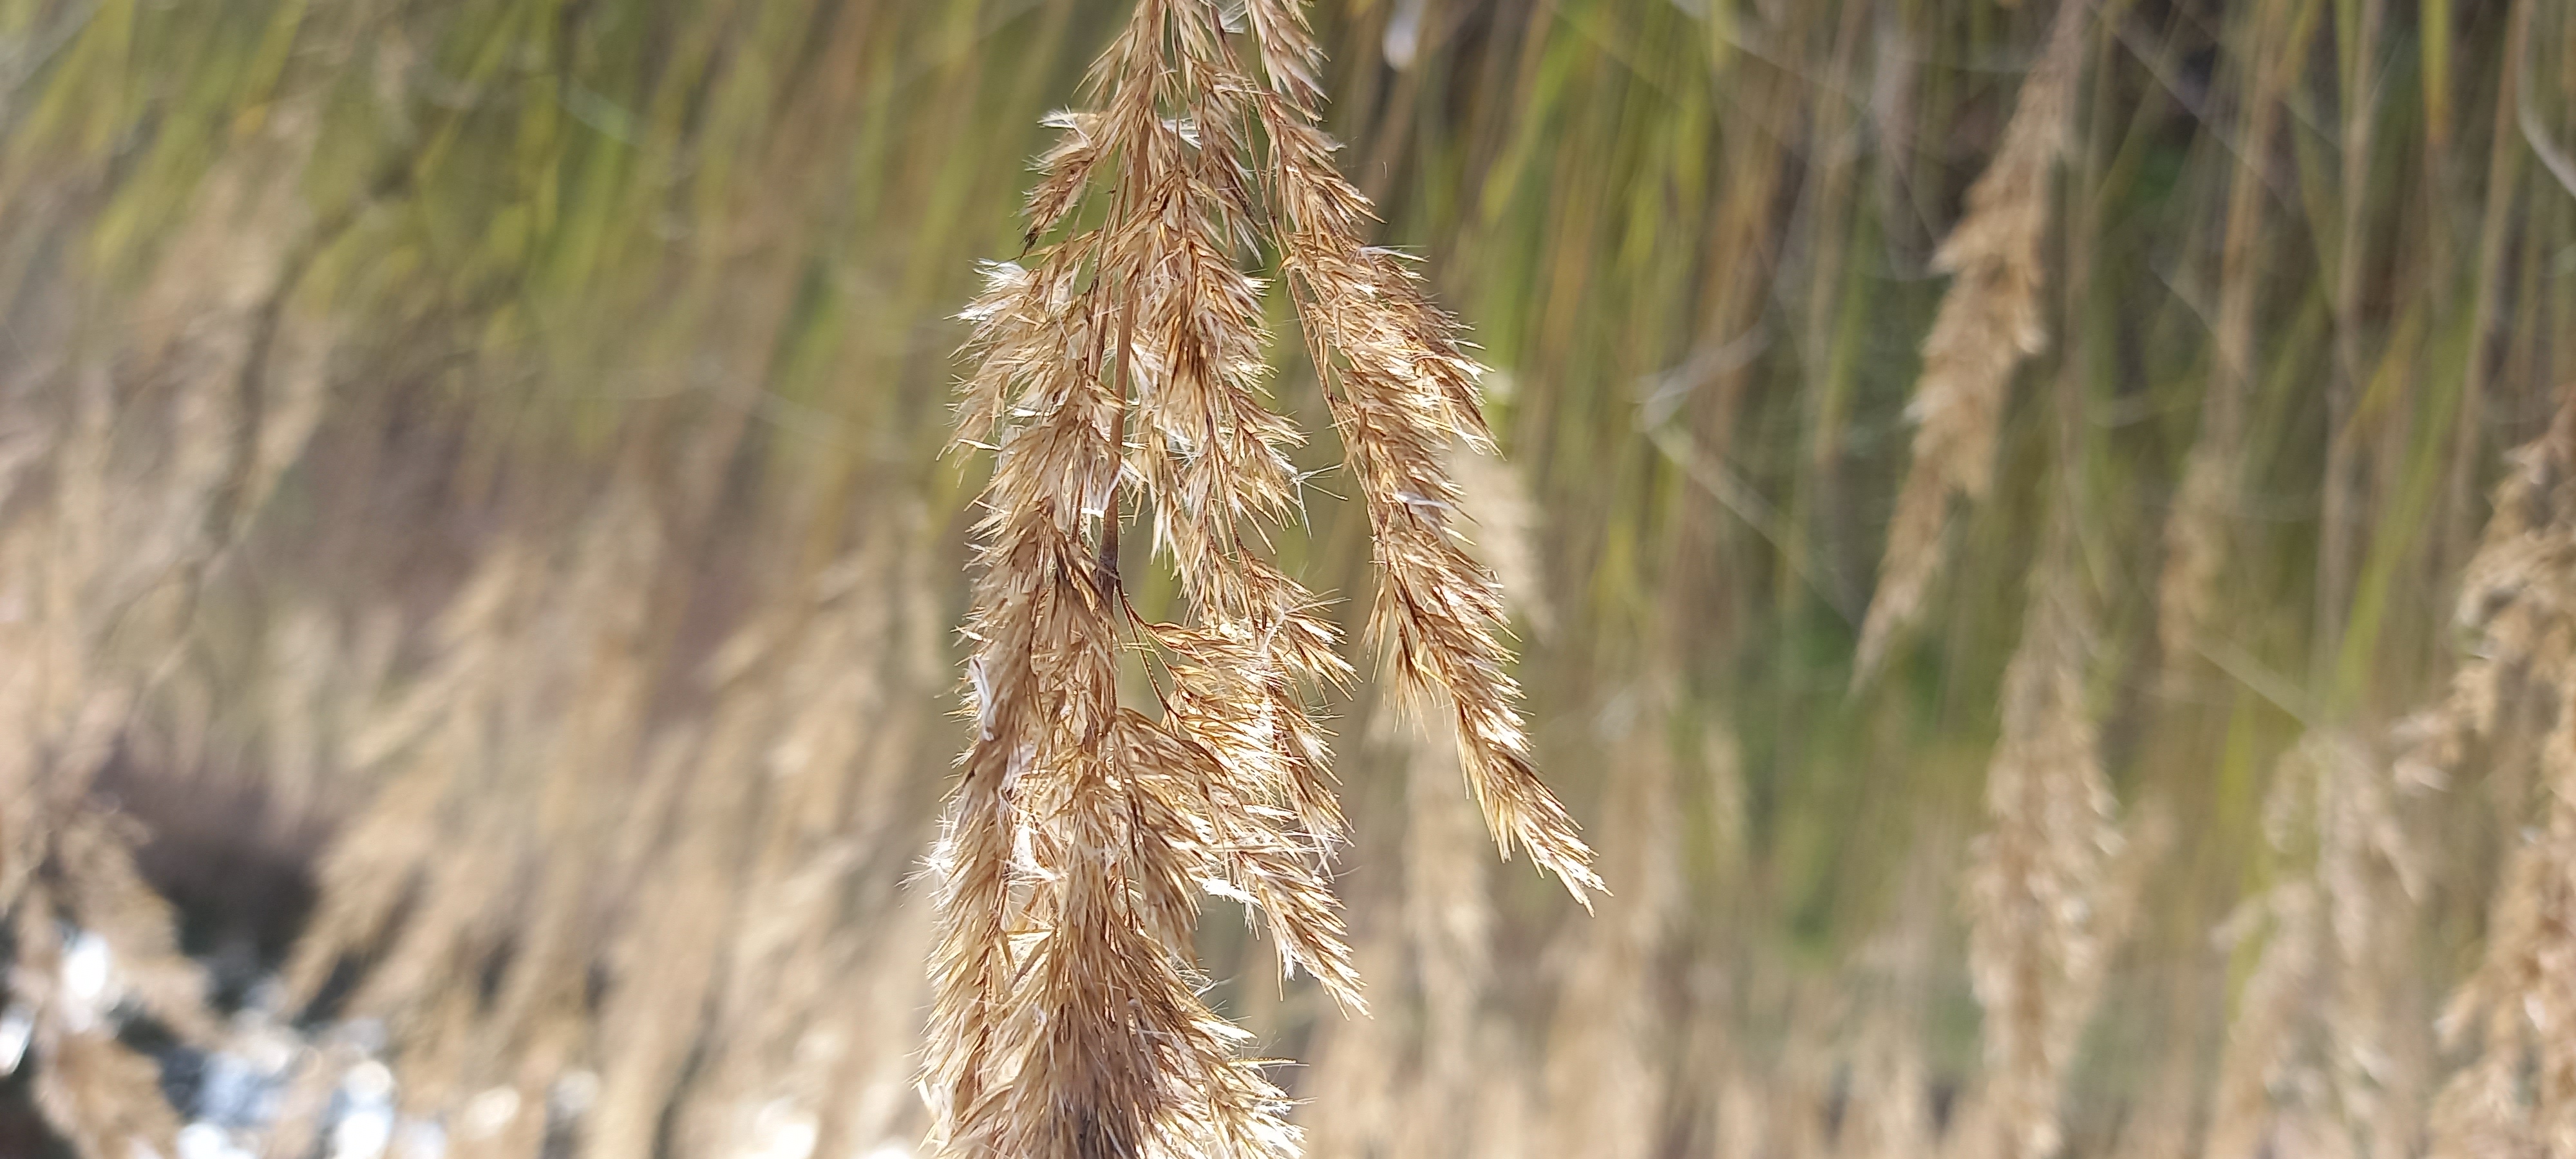
autumn, plant, terrestrial plant, agriculture, natural landscape, grass, grass family, twig, flowering plant, field, whole grain, wheat, crop, wood, event, plant stem, poales, grain, prairie, cereal, sedge family, einkorn wheat, harvest, hordeum, durum, oat, Khorasan wheat, rye, broomrape, gluten, soil